Gulli Petrini

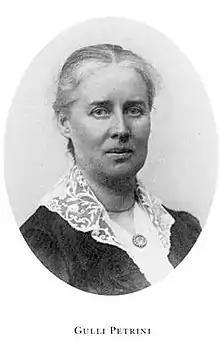

Gulli Charlotta Petrini (Stockholm, 30 September 1867 – Stockholm, 8 April 1941) was a Swedish Physicist, writer, suffragette, women's rights activist and politician. She was the chairperson of the local branch of the National Association for Women's Suffrage in Växjö 1903–1914 and Stockholm 1914–1921, and sat in the city council for the liberals in Växjö in 1910–1914.